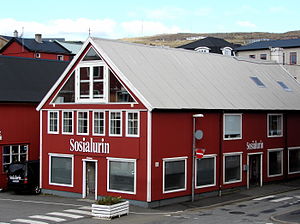
Sosialurin
Sosialurin er Færøernes største avis og udkommer tre gange om ugen. Som navnet antyder, har avisen været knyttet til Socialdemokratiet. I marts 2006 købte de ansatte og ledelsen to tredjedele af avisen, mens den sidste tredjedel blev købt af Føroya Tele.